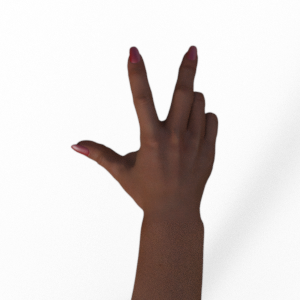
Label: scissors